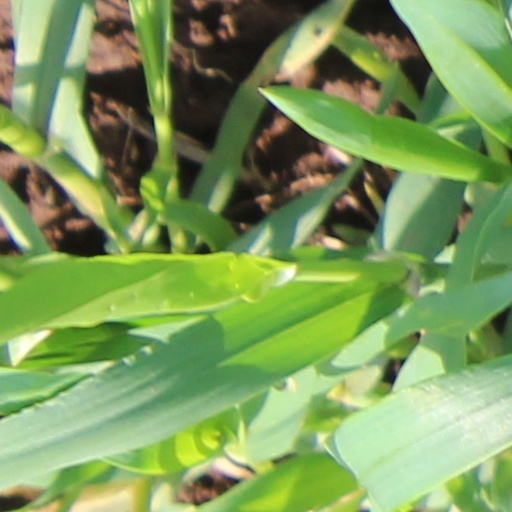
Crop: wheat